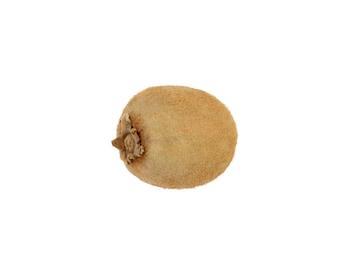
Label: Kiwi